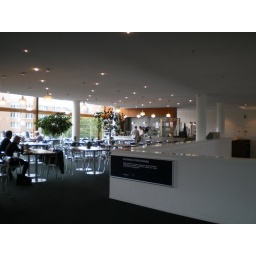
People eating food in the library